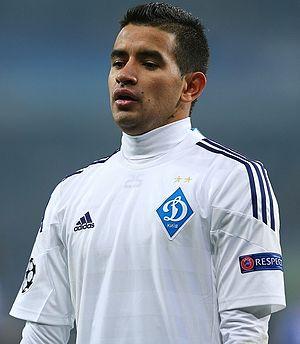
Derlis Alberto González Galeano, ou simplement Derlis González, né le 23 mars 1994 à Mariano Roque Alonso au Paraguay, est un footballeur international paraguayen au poste d'attaquant et joue actuellement au Santos FC.